Qualitative research

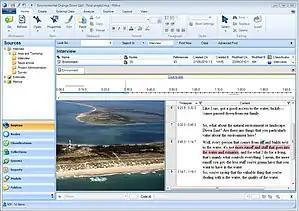
A screenshot of a user coding text on NVivo

Contemporary qualitative data analyses can be supported by computer programs (termed computer-assisted qualitative data analysis software). These programs have been employed with "or" without detailed hand coding or labeling. Such programs do not supplant the interpretive nature of coding. The programs are aimed at enhancing analysts' efficiency at applying, retrieving, and storing the codes generated from reading the data. Many programs enhance efficiency in editing and revising codes, which allow for more effective work sharing, peer review, data examination, and analysis of large datasets.